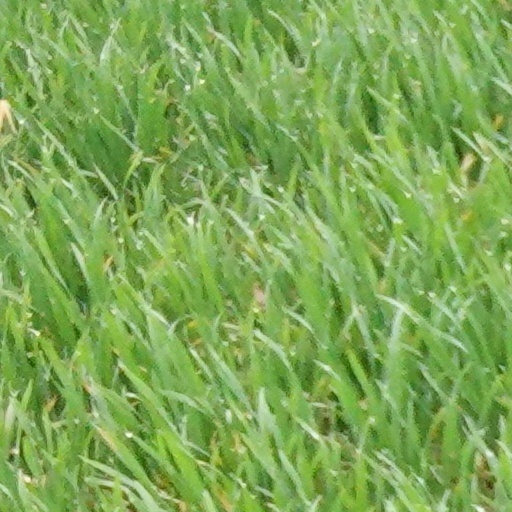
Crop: wheat